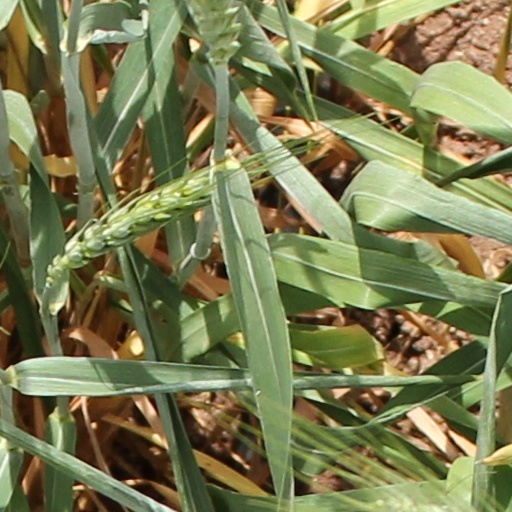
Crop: wheat